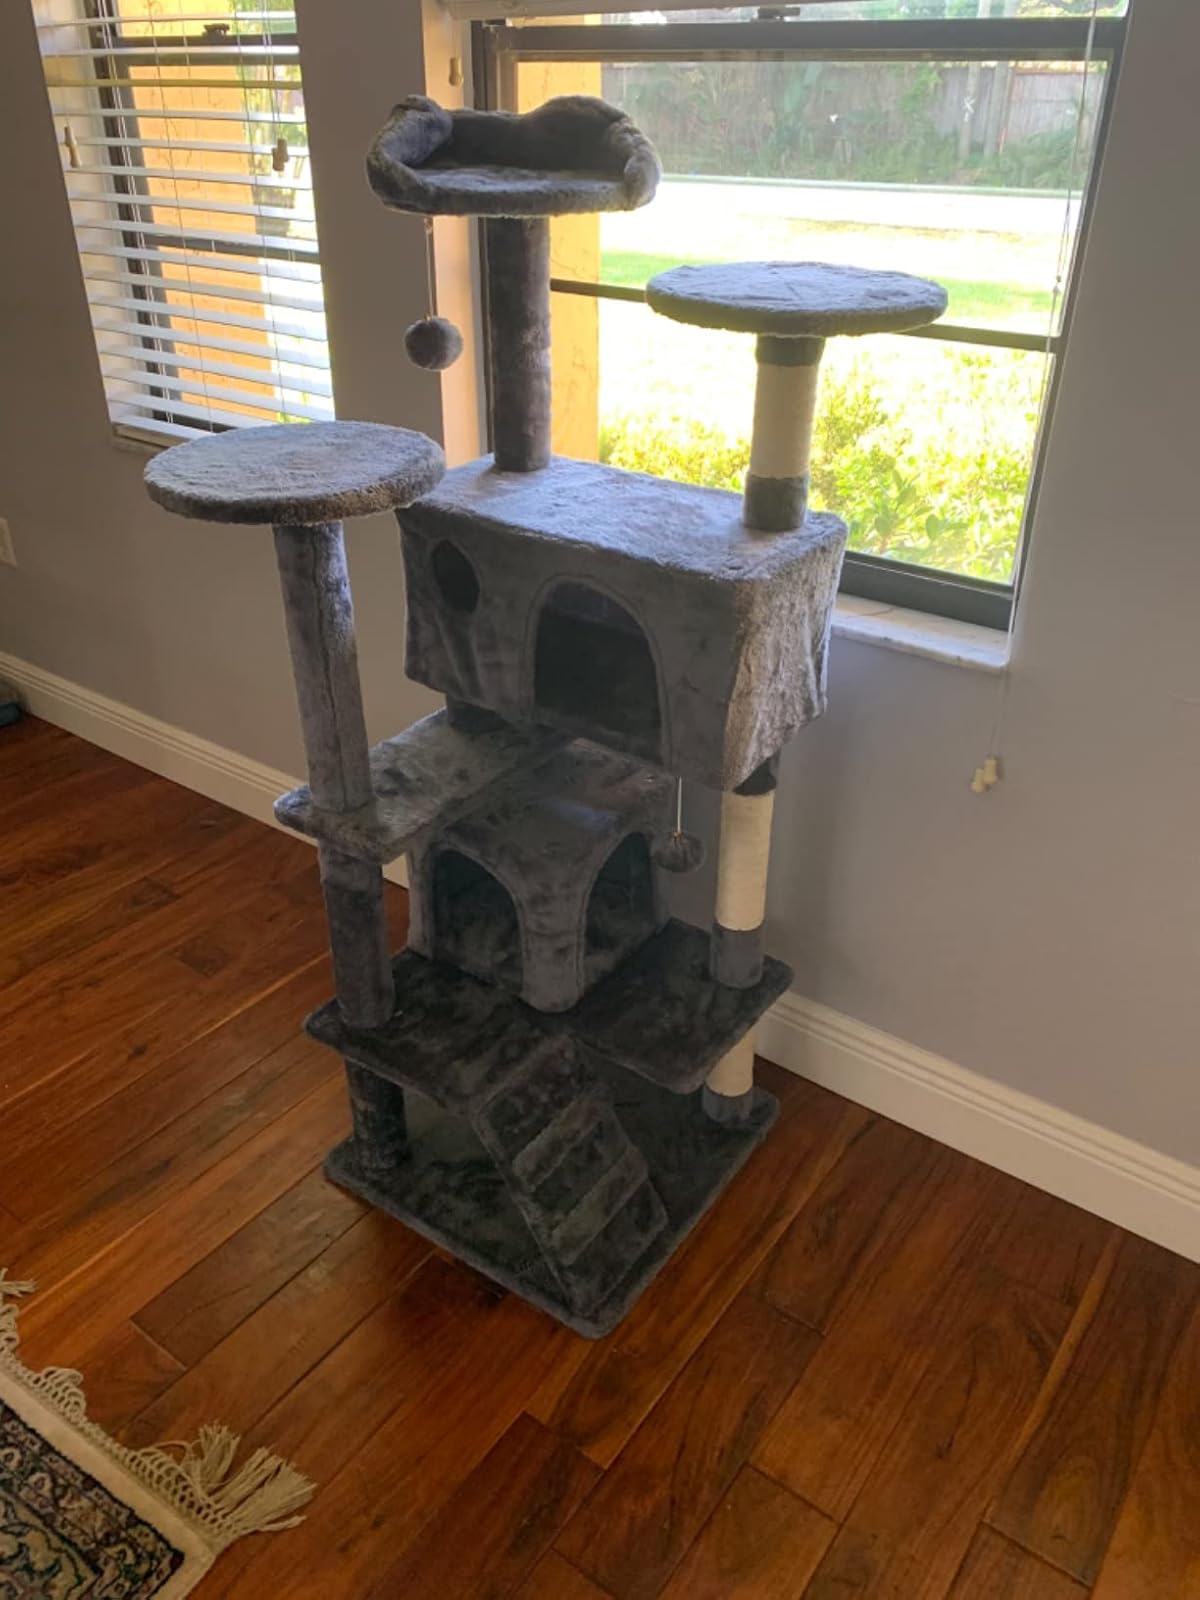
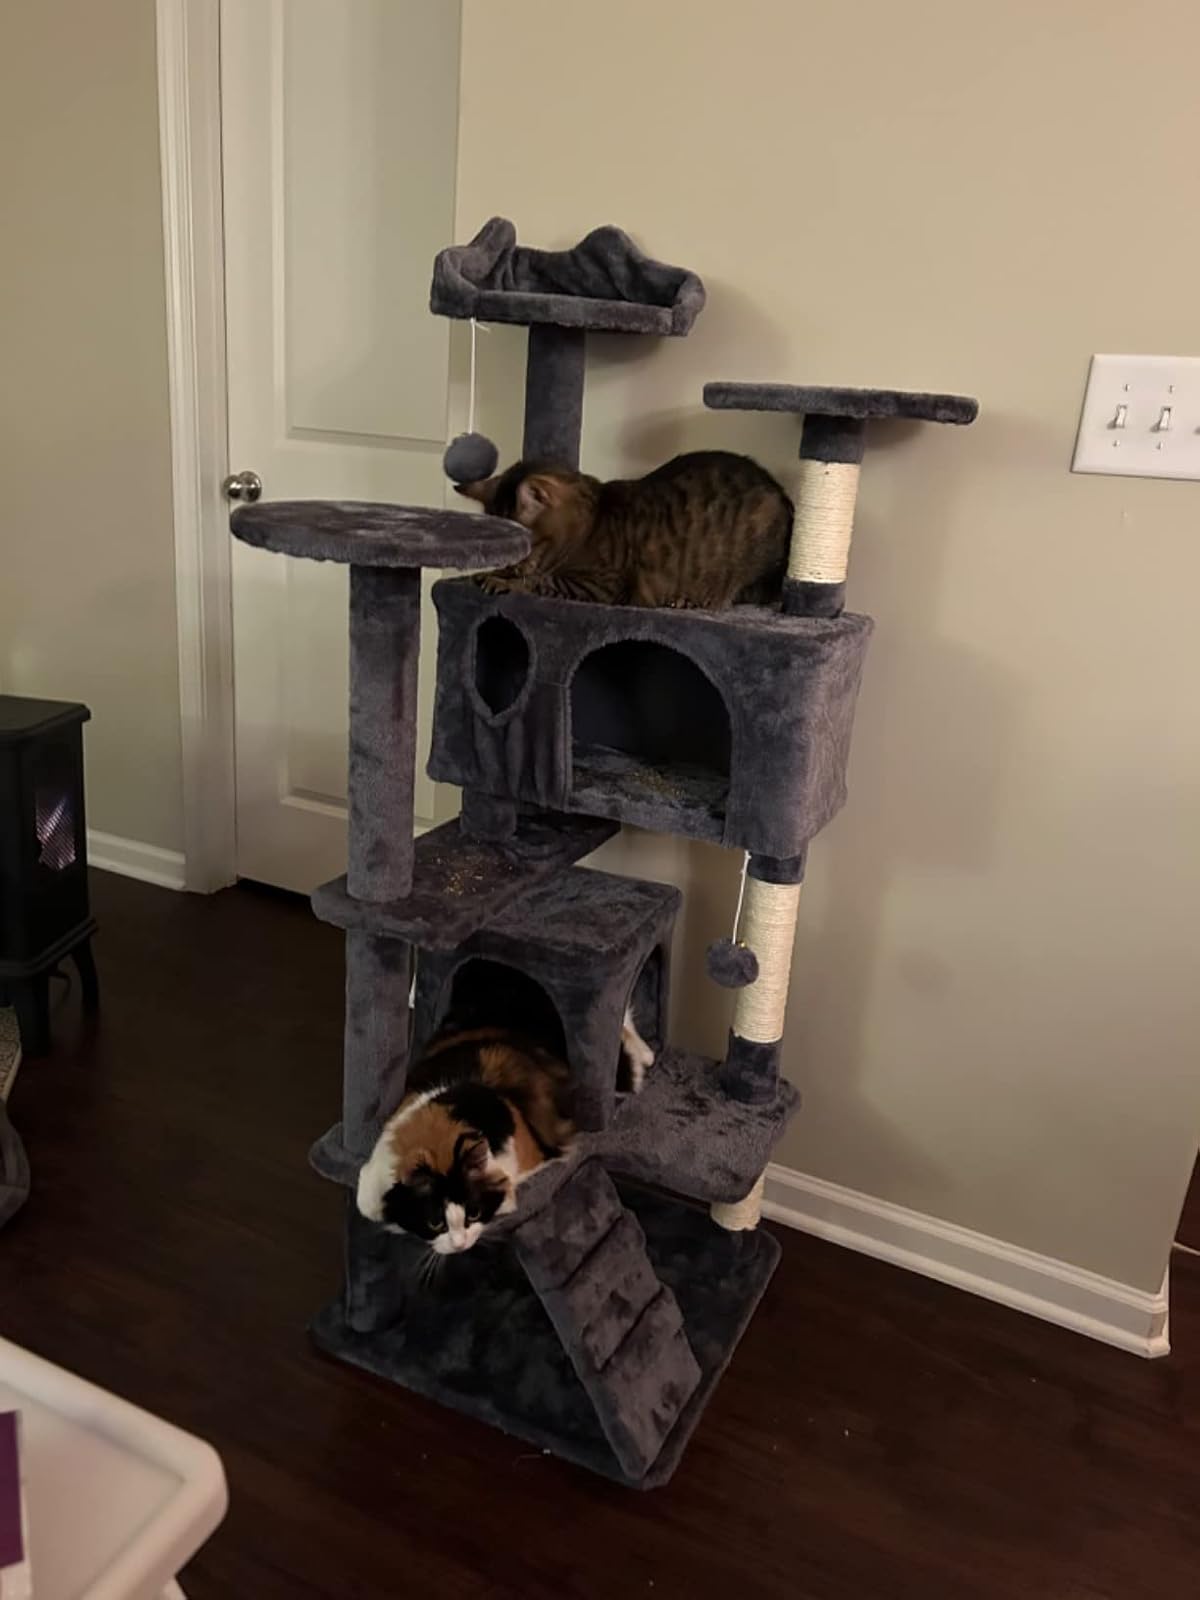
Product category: items_cat tree
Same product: yes